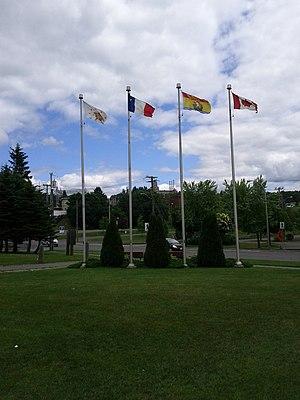
Les drapeaux de la République du Madawaska, de l'Acadie, du Nouveau-Brunswick et du Canada flottent à Edmundston.
La République du Madawaska est une micronation dans le nord-ouest du comté de Madawaska au Nouveau-Brunswick et les zones adjacentes du comté d'Aroostook dans l'État américain du Maine et du Québec.
Les Brayons, aussi appelés les Madawaskayens, sont les habitants francophones du comté de Madawaska situé dans le Nord-Ouest du Nouveau-Brunswick. Le comté de Madawaska forme la partie canadienne du Madawaska mais était à l'origine une région plus vaste comprenant aussi le nord du comté d'Aroostook dans l'État américain du Maine et constituant la haute vallée du fleuve Saint-Jean.
Le Madawaska, souvent appelé Haut-Saint-Jean ou parfois Madaouaska, ou encore l'Acadie des terres et forêts, est une région du Nord-Est de l’Amérique du Nord. Elle comprend le Nord du comté d'Aroostook dans l’État américain du Maine ainsi que le comté de Madawaska et le Nord du comté de Victoria dans la province canadienne du Nouveau-Brunswick. L'auteur Rino Morin-Rossignol a proposé, de façon plutôt humoristique, que le gentilé pour les habitants de cette région prenne le nom de « Acadien géo-sylvestre » en raison des influences acadiennes sur cette contrée.